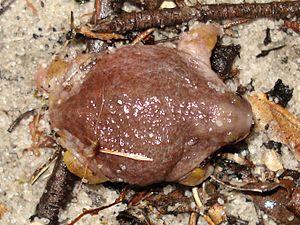
Myobatrachus gouldii, unique représentant du genre Myobatrachus, est une espèce d'amphibiens de la famille des Myobatrachidae.